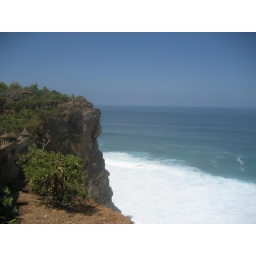
coast below monkey park